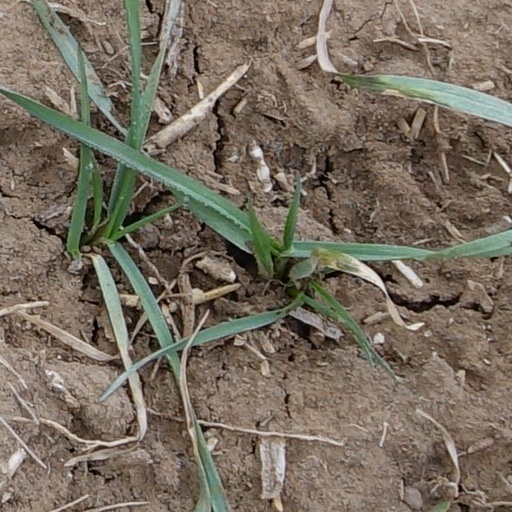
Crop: wheat